Hampden Park

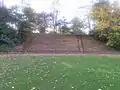
The remains of Cathkin Park, which was the site of the second Hampden Park.

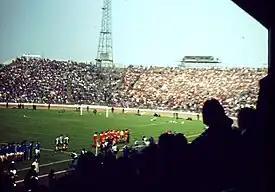
Aberdeen and Rangers teams line up before the 1978 Scottish Cup Final at Hampden.

Queen's Park, the oldest club in Scottish football, first played at a venue called Hampden Park on 25 October 1873. That ground was overlooked by a nearby terrace named after Englishman John Hampden, who fought for the roundheads in the English Civil War. It hosted the first Scottish Cup Final, played in 1874, and a Scotland v England match in 1878.